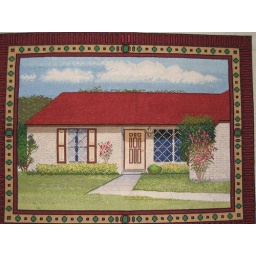
My house in cross stitch